Alessandro Poerio

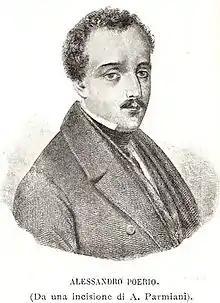
Alessandro Poerio

Descended from an old Calabrian family, he was the son of Baron Giuseppe Poerio (1775-1843) who was born in the town of Belcastro, now in the province of Catanzaro in southern Italy. A noted lawyer of Naples who had attached himself to the cause of Joachim Murat. the Baron was obliged to flee in 1815, taking his sons Alessandro and Carlo with him. They settled for a time in Florence, but in 1818 were allowed to return to Naples. There, on the proclamation of the constitution in 1820, the Poerios were among the stoutest defenders of the newly won freedom.